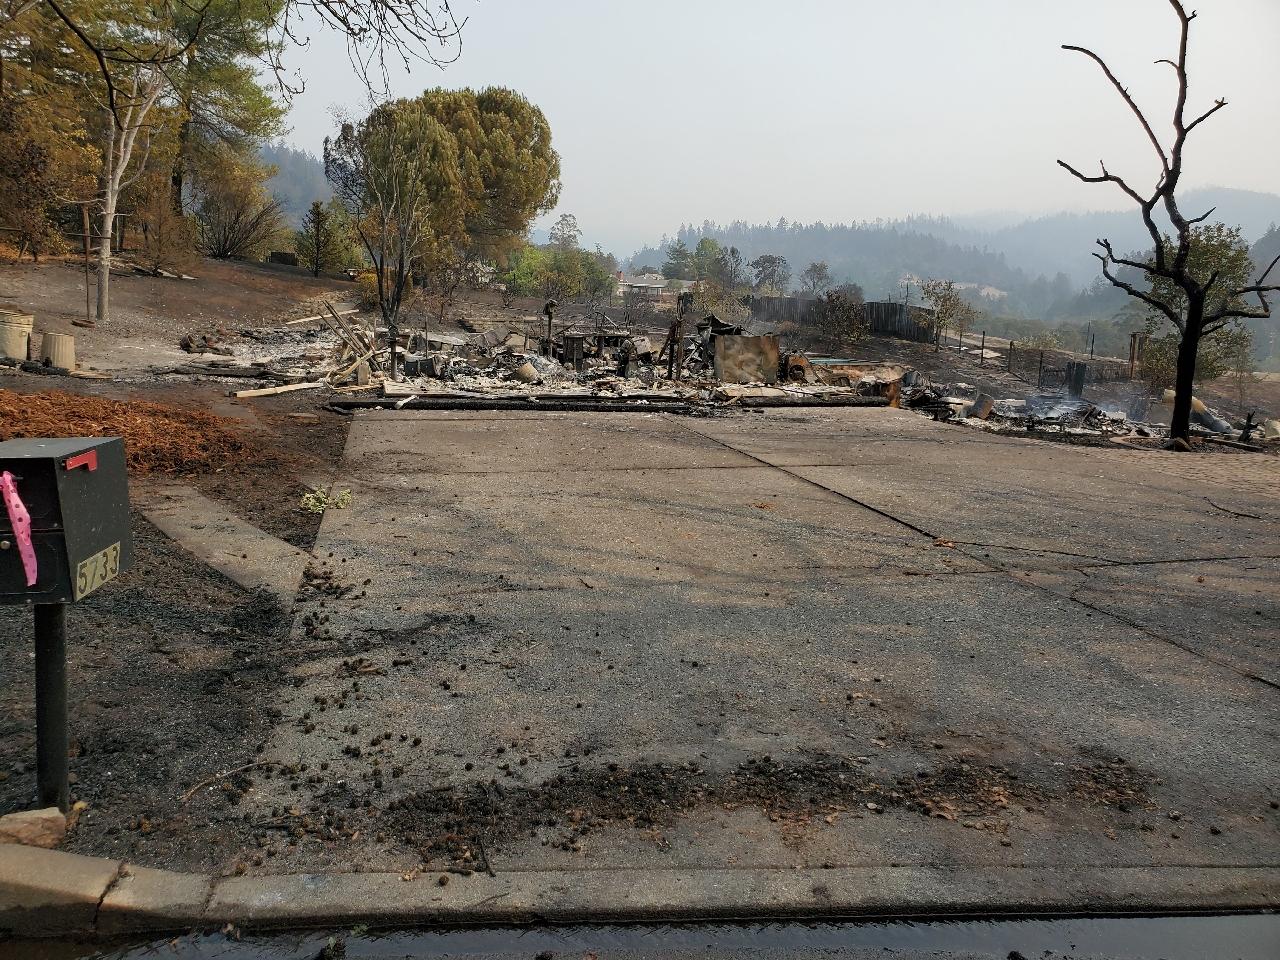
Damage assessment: destroyed